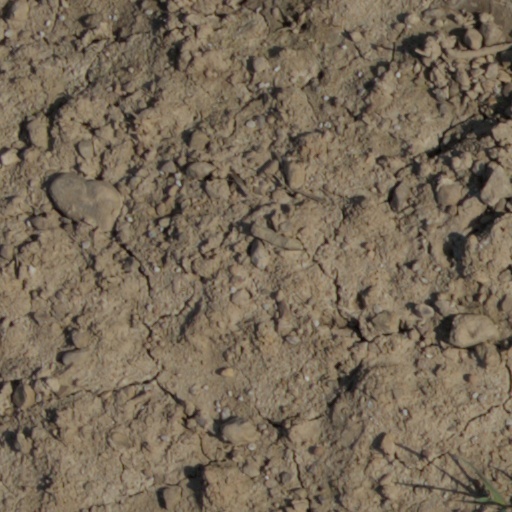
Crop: wheat